Torfschiffswerft Schlussdorf

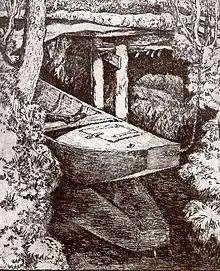
Cabin for overnight stays aboard on tours in "Mire Trench and Turf Boat", 1922 by Heinrich Vogeler

For about 150 years pitch-black turf barges with puce sails were a usual sight in summers and autumns on the watercourses in the Teufelsmoor region. For the shallow mire and drainage watercourses one needs special boats, "Torfschiffe". A "Torfschiff" (literally: turf ship) is a flat-bottomed barge, with similarities to a punt as to construction and propulsion, or a weidling as to material. Torfschiffe can be propelled by poling with quants of in navigable drainage ditches of of width or in rivers like Wümme and Lesum, resulting from the former's confluence with the Hamme. However, with wind they can also sail on rivers wide enough. Many watercourses also had lateral towpaths allowing haulage.